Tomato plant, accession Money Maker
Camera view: tilt-top (135 deg); turntable rotation: 270 degrees
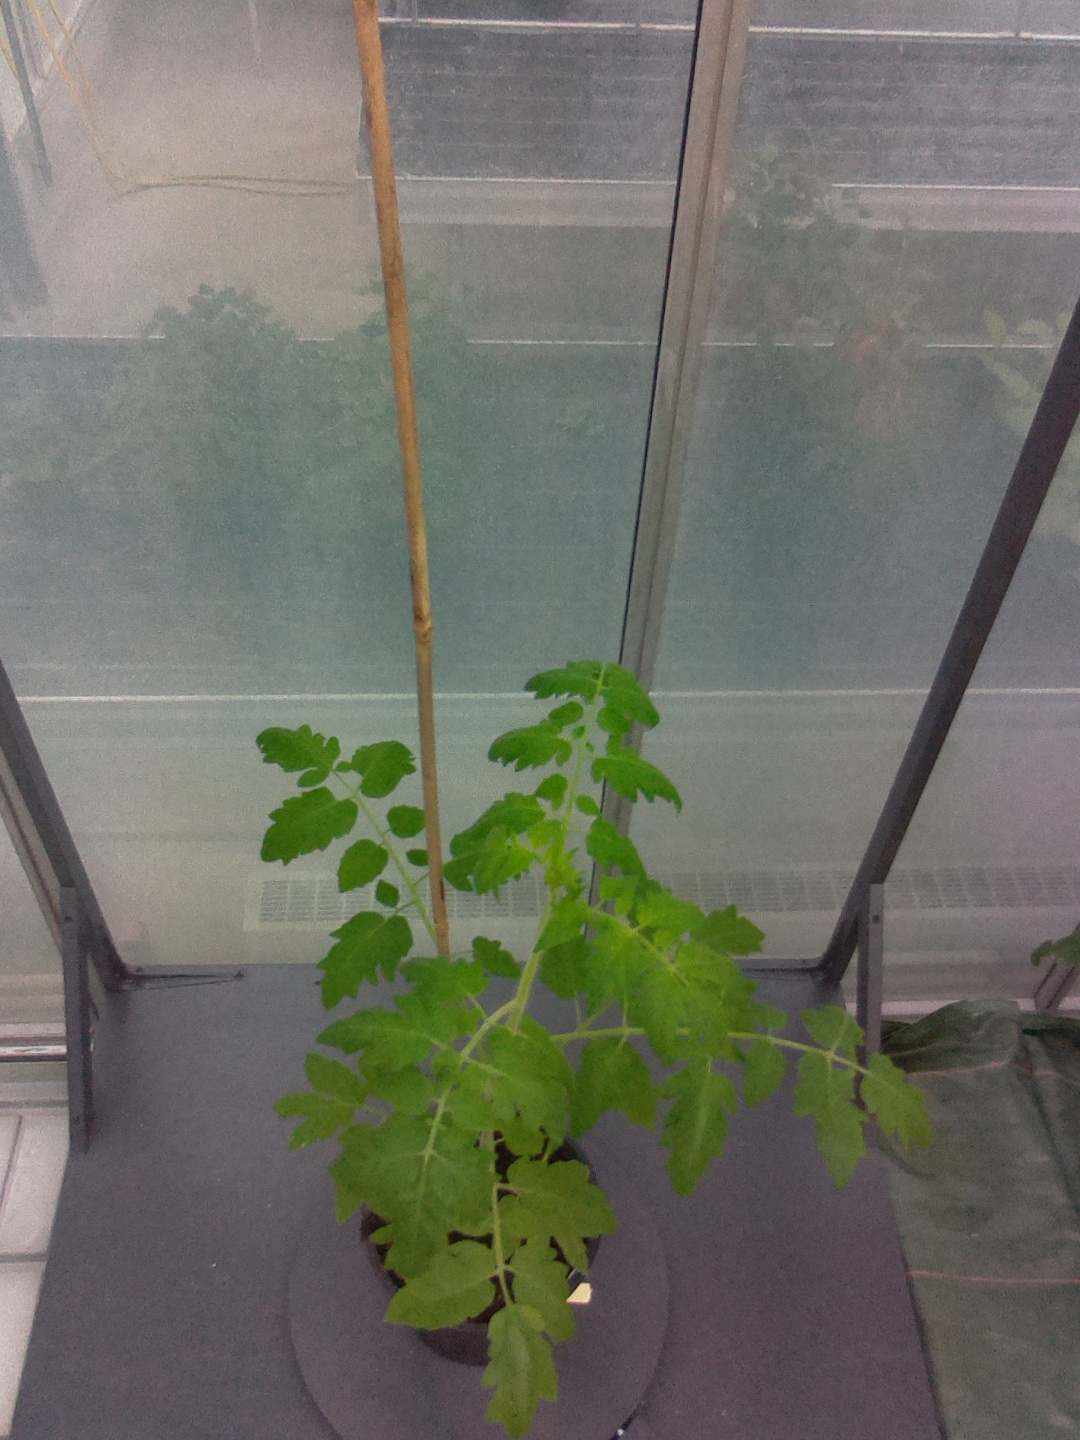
BBCH growth stage 15: 10 of true leaves visible